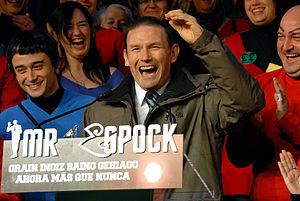
Les élections au Parlement Basque de 2009, qui ouvrent le pas à la IXᵉ législature, ont eu lieu le 1ᵉʳ mars 2009, le même jour que les élections au Parlement de la Galice, comme l'avait annoncé le lehendakari Juan José Ibarretxe le 2 janvier 2009.